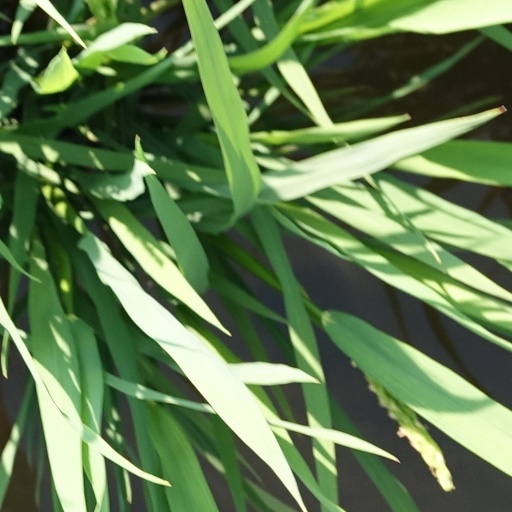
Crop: rice